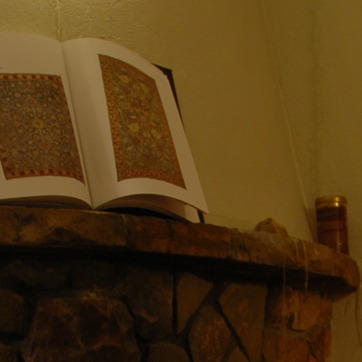
Material: paper